Southern Virginia Knights

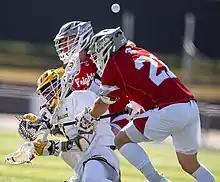
Two Knights men's lacrosse players take down a Baldwin Wallace Yellow Jackets player in 2023

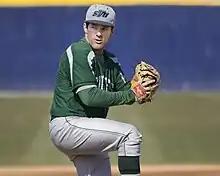
A Knights baseball player during a game in 2015, two years before the school's 2017 color change

— (NCSAA) National Small College Athletic Association
— (USCAA) United States Collegiate Athletic Association